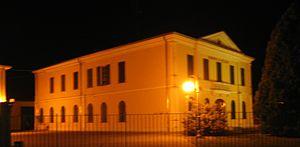
Mezzani, est une commune italienne de la province de Parme dans la région Émilie-Romagne en Italie. C'est une commune polycentrique, dont les centres principaux sont Casale, Mezzano Rondani, Mezzano Inferiore, Mezzano Superiore, tandis que Bocca d’Enza, Ghiare Bonvisi, Valle sont seulement des hameaux.